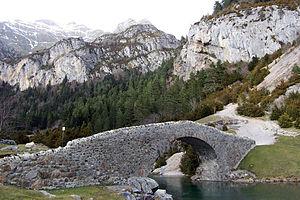
La vallée de Bujaruelo est une vallée dépeuplée des Pyrénées espagnoles située dans la comarque de Sobrarbe dans la province de Huesca, communauté autonome d'Aragon.
L'Ara est une rivière pyrénéenne du nord est de l'Espagne, dans la province de Huesca, et un sous-affluent de l'Èbre par la Cinca.